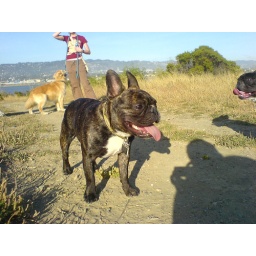
Janie's pal Foot Foot at Cesar Chavez Park in Berkeley, CA. Synchro coach and her golden Bibby is in the background